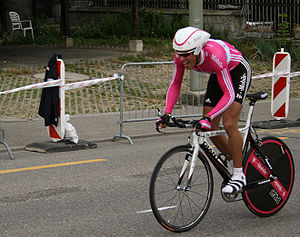
František Raboň
František Raboň er en professionel tjekkisk professionel landevejsrytter, som kører for det amerikanske ProTour-hold HTC-Highroad. I 2009 vandt František Raboň prologen i Romandiet Rundt.